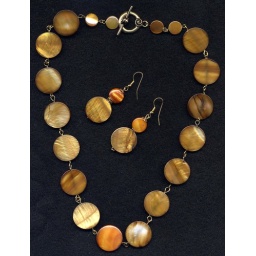
Set has flat brown shells joined by small ones and flower toggle. Earrings one and a half inch long.